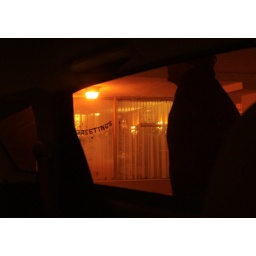
I noticed the sign in the window as I was uploading my photos from the day. I thought it was cute.